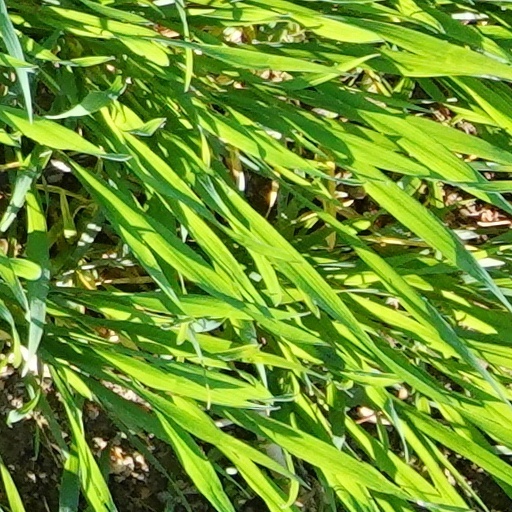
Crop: wheat